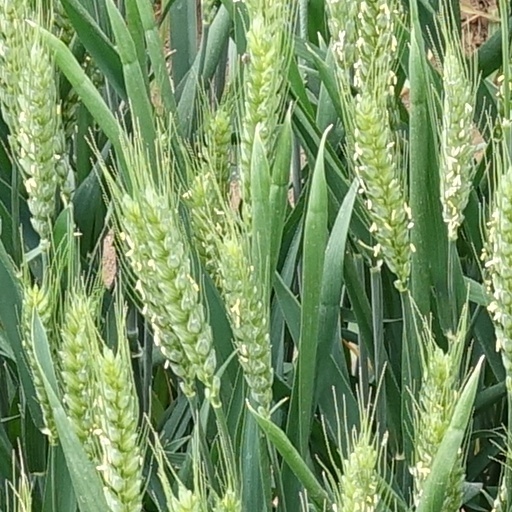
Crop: wheat